William de Cantilupe (died 1254)

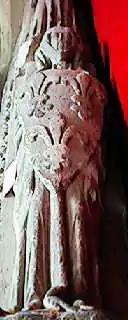
Effigy in the Priory Church of St Mary, Abergavenny believed to represent Eva de Braose (d.1255), wife of William III de Cantilupe.

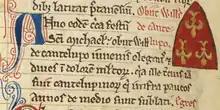
Record of the death of William III de Cantilupe made by Matthew Paris (d.1259) in his "Historia Anglorum" (folio 165v). His shield of arms is depicted in the margin inverted

Cantilupe died in 1254, at about Michaelmas, 29 September. His death is recorded by his contemporary Matthew Paris (d.1259) in his "Historia Anglorum" thus: